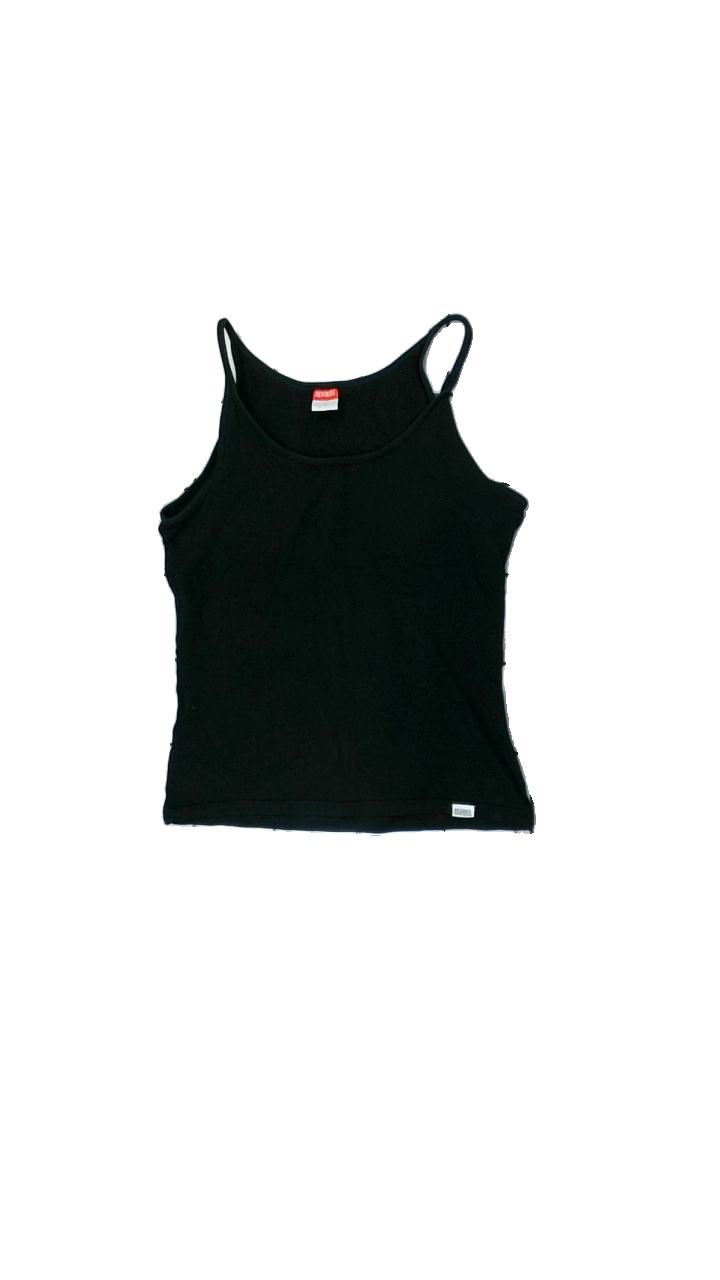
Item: Tank Top (Ladies)
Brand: Newbody
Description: svart linne med luddig färg/urtvättad
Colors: Black
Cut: Regular
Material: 73% cotton 27% viscose
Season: Summer
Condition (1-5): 3
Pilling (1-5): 5
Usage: Export
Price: <50